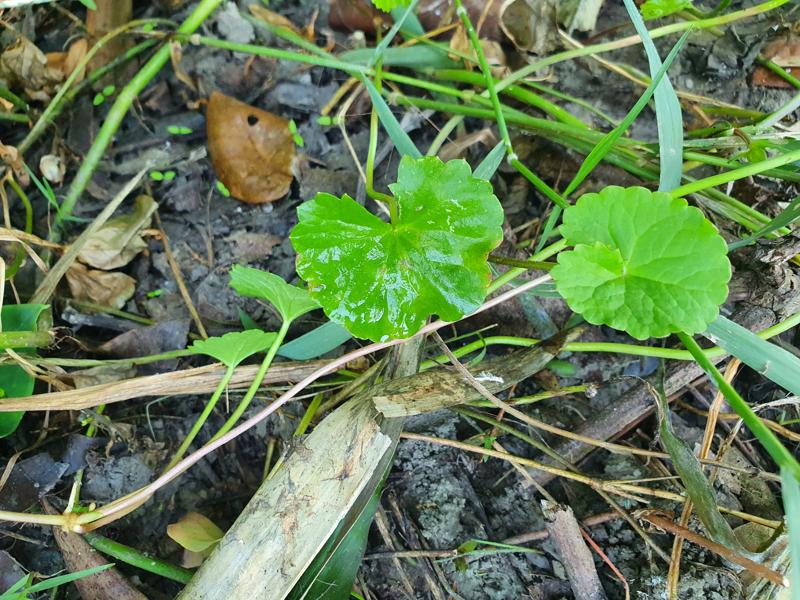
Weed species: Centella asiatica